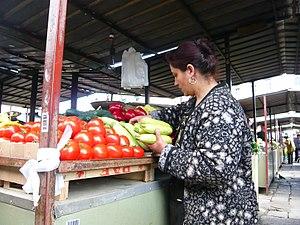
Gradske pijace est une entreprise publique de distribution qui gère les marchés de Belgrade, la capitale de la Serbie.